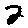
Label: 2